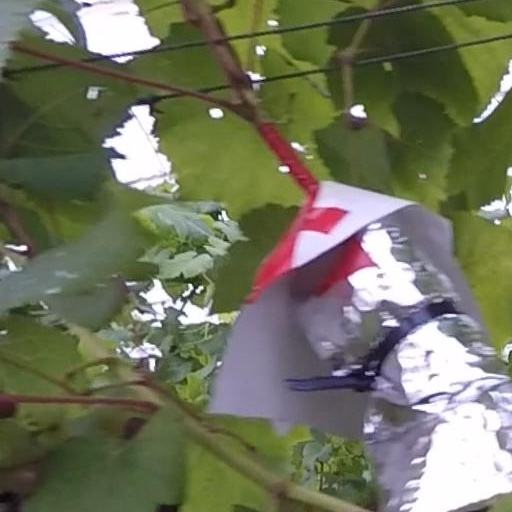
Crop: grape